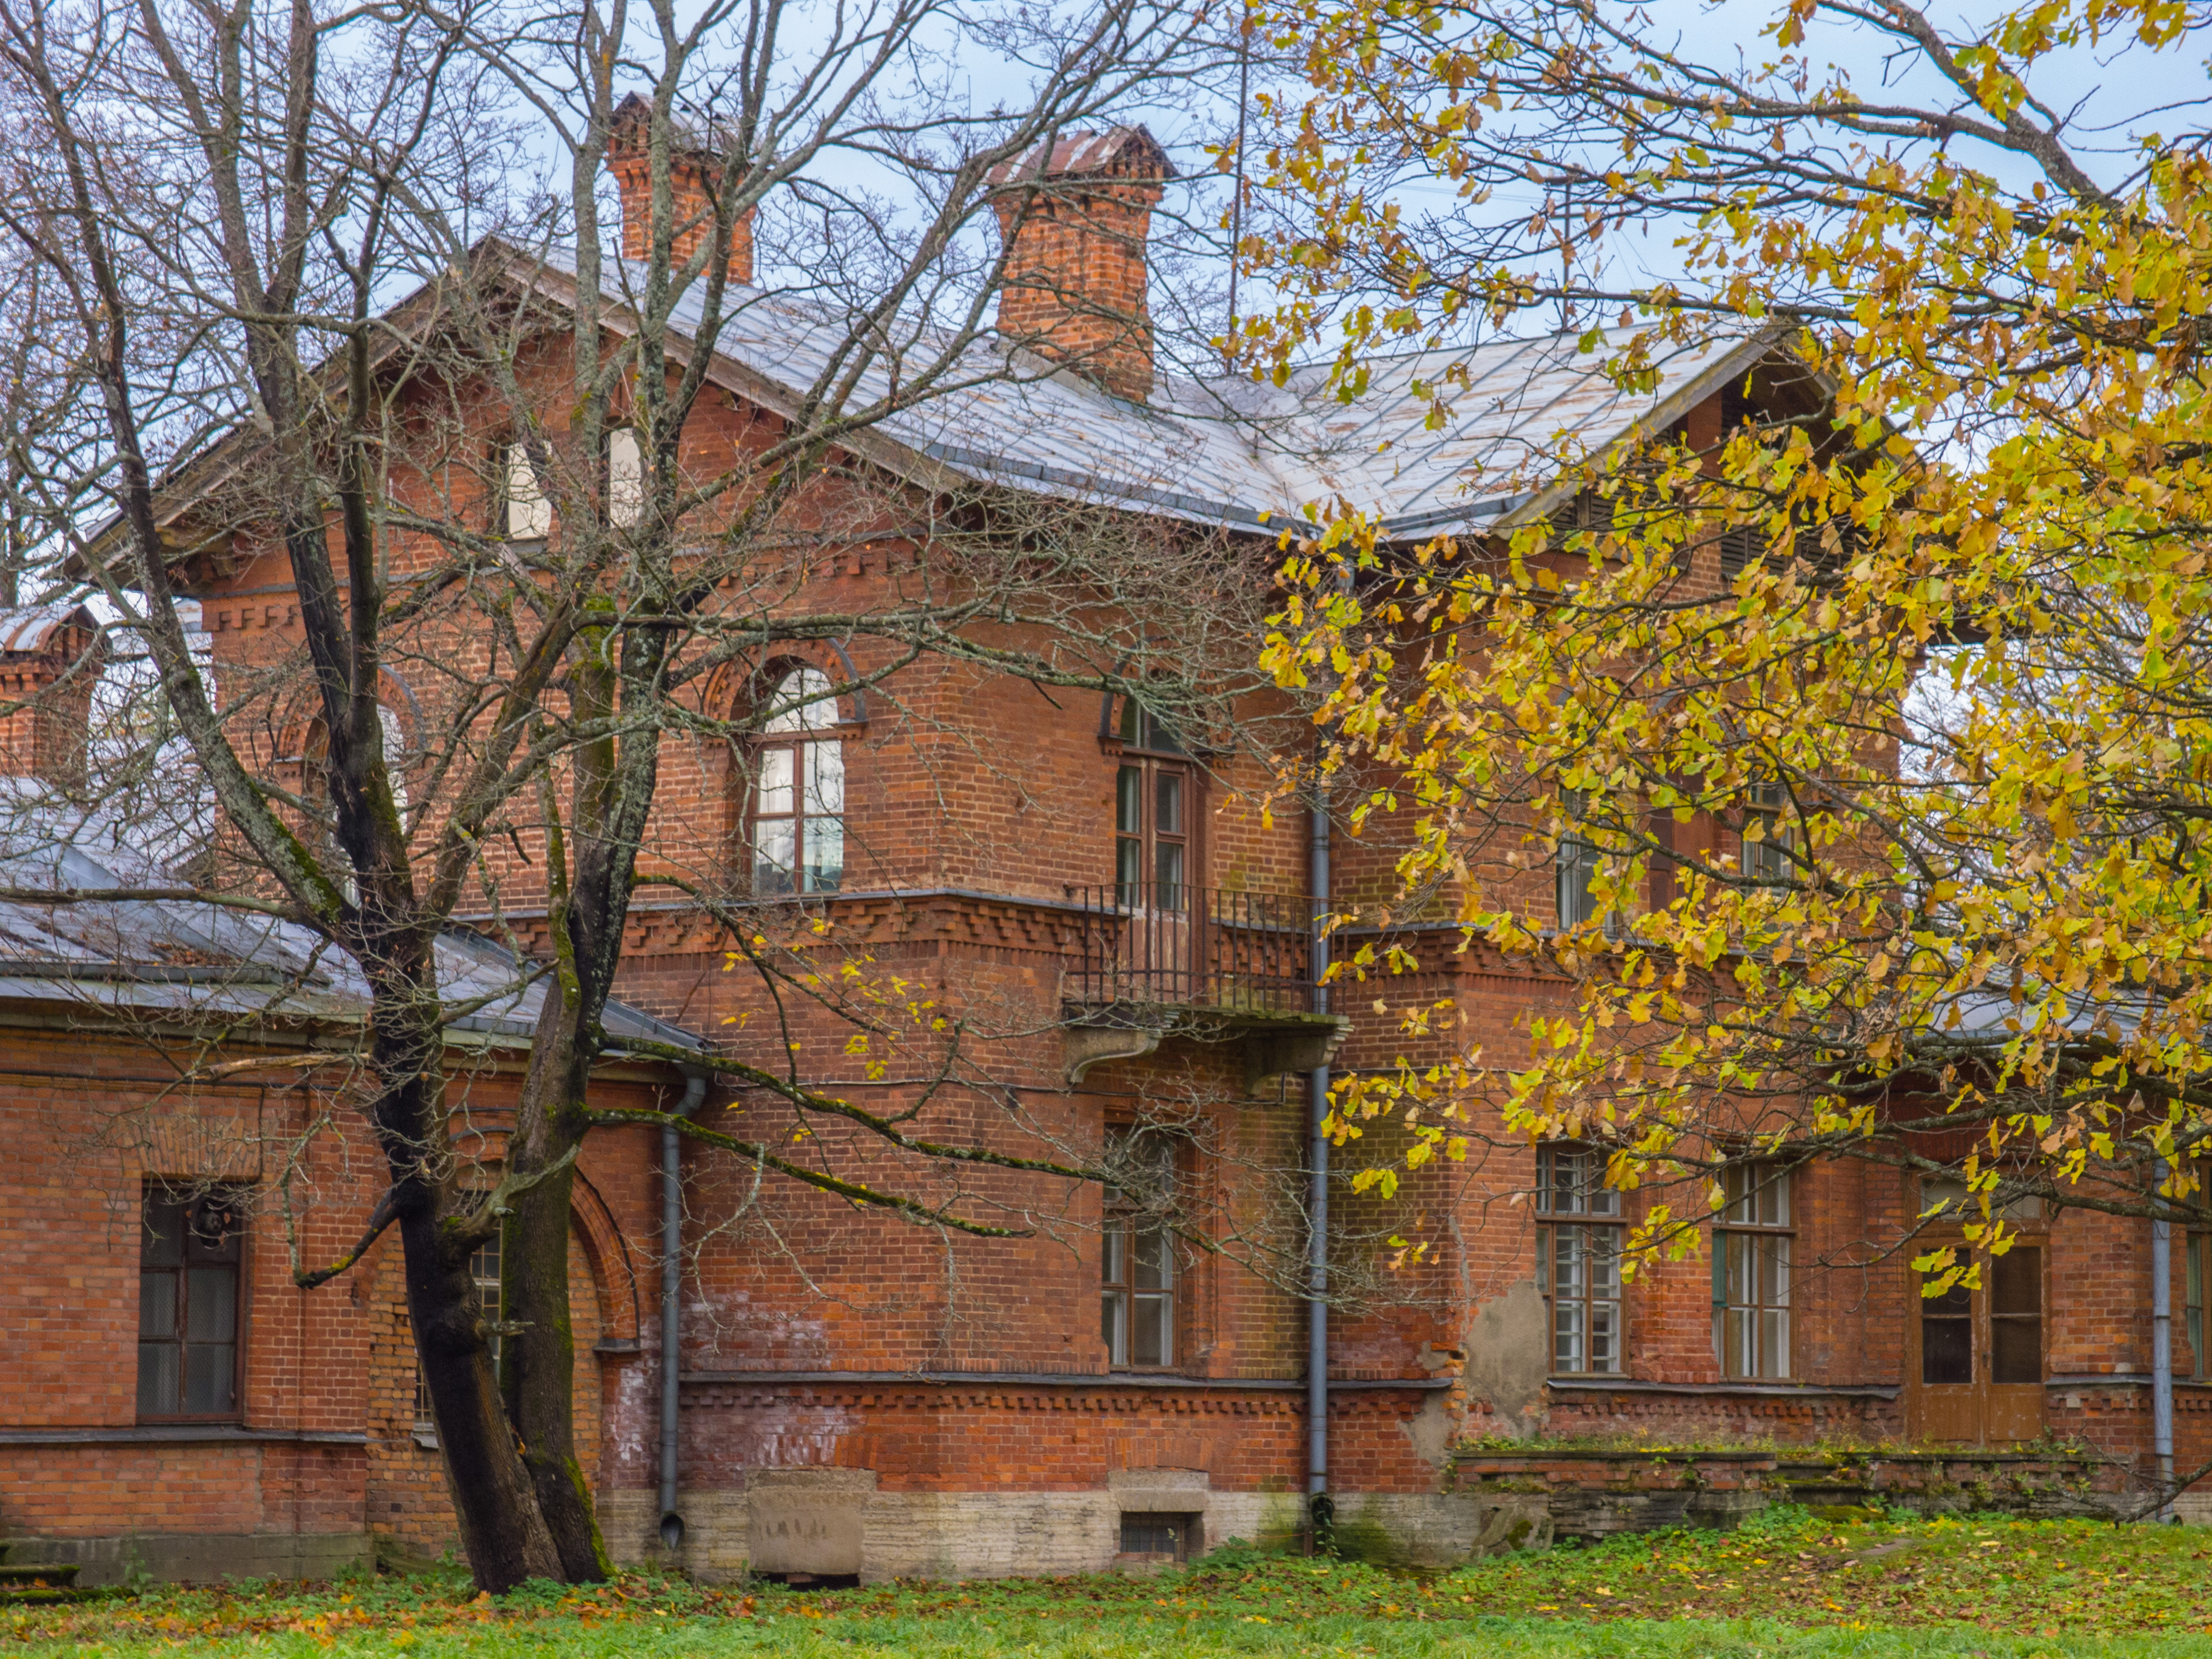
image, house, property, tree, home, building, estate, leaf, architecture, real estate, autumn, plant, neighbourhood, historic house, residential area, branch, facade, mansion, manor house, window, brick, almshouse